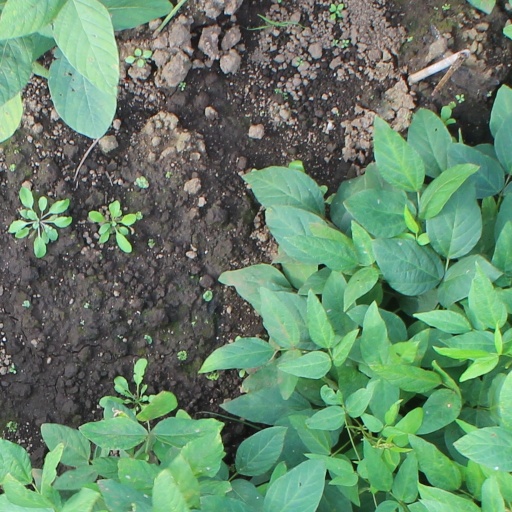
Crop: soybean